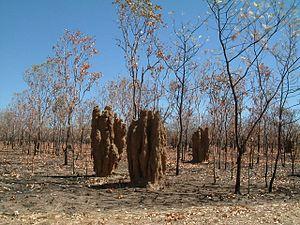
Cette page a pour objet de présenter un arbre phylogénétique des Dictyoptera, c'est-à-dire un cladogramme mettant en lumière les relations de parenté existant entre leurs différents groupes, telles que les dernières analyses reconnues les proposent. Ce n'est qu'une possibilité, et les principaux débats qui subsistent au sein de la communauté scientifique sont brièvement présentés ci-dessous, avant la bibliographie.